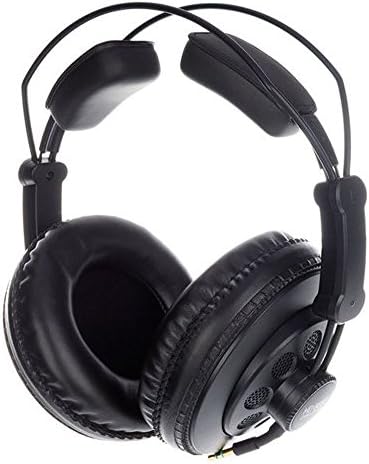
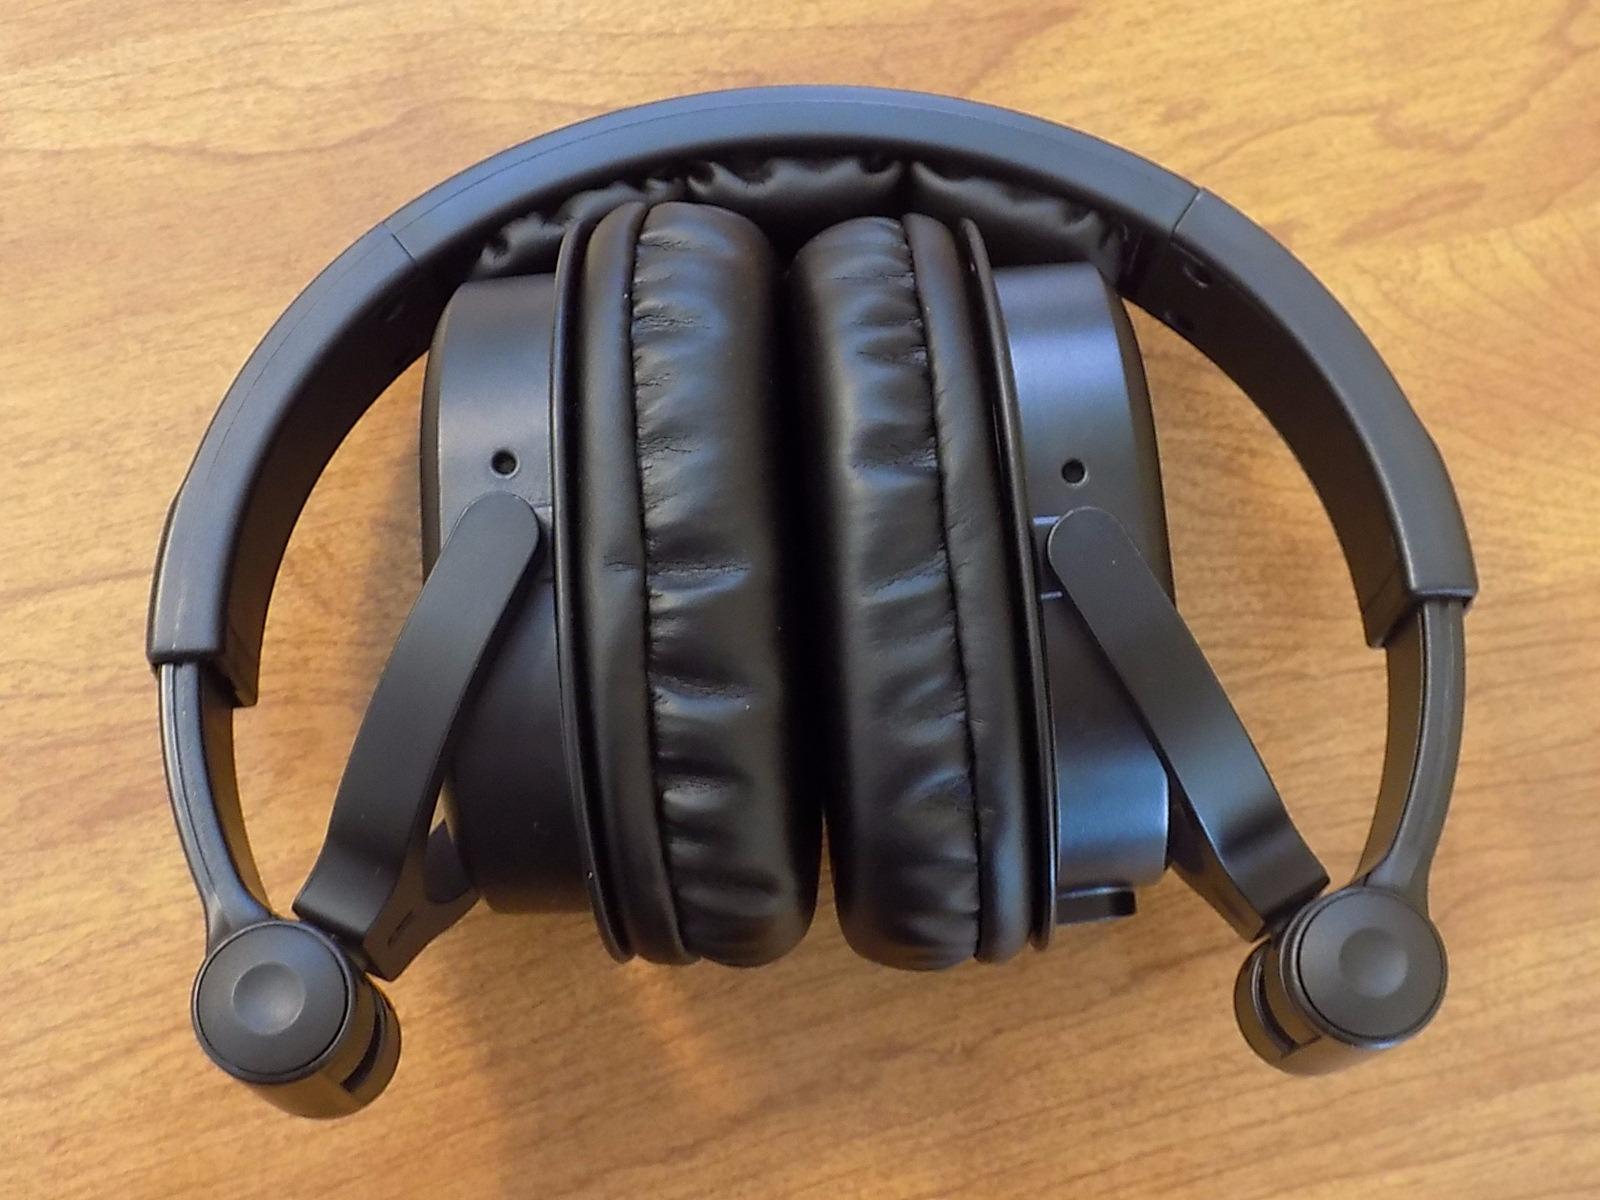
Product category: headphones
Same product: no